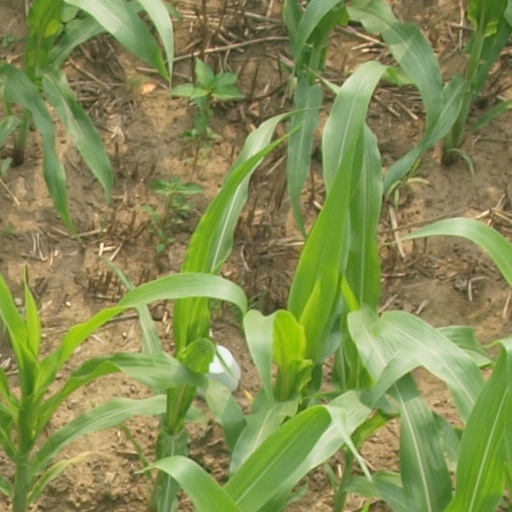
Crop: maize; corn